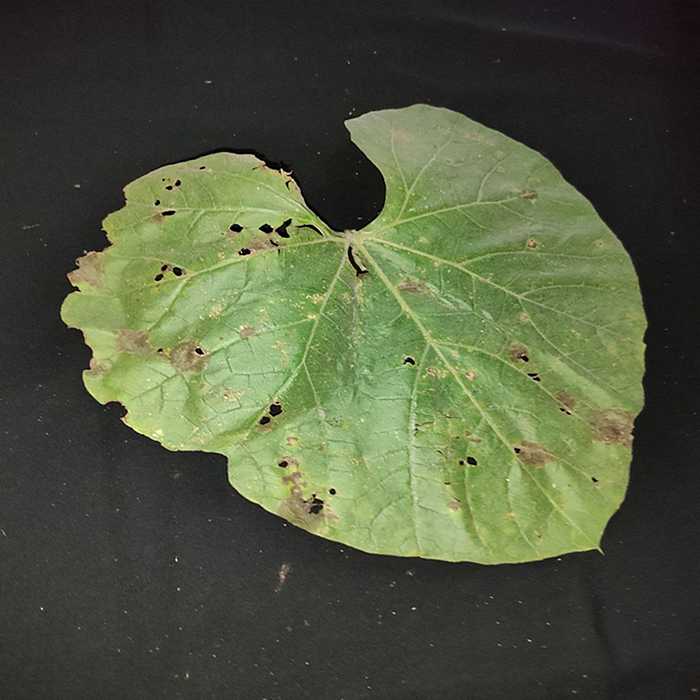
Plant: Bottle gourd
Label: Anthracnose